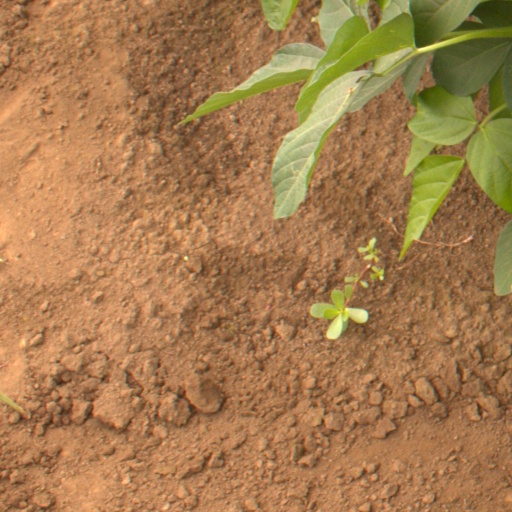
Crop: soybean